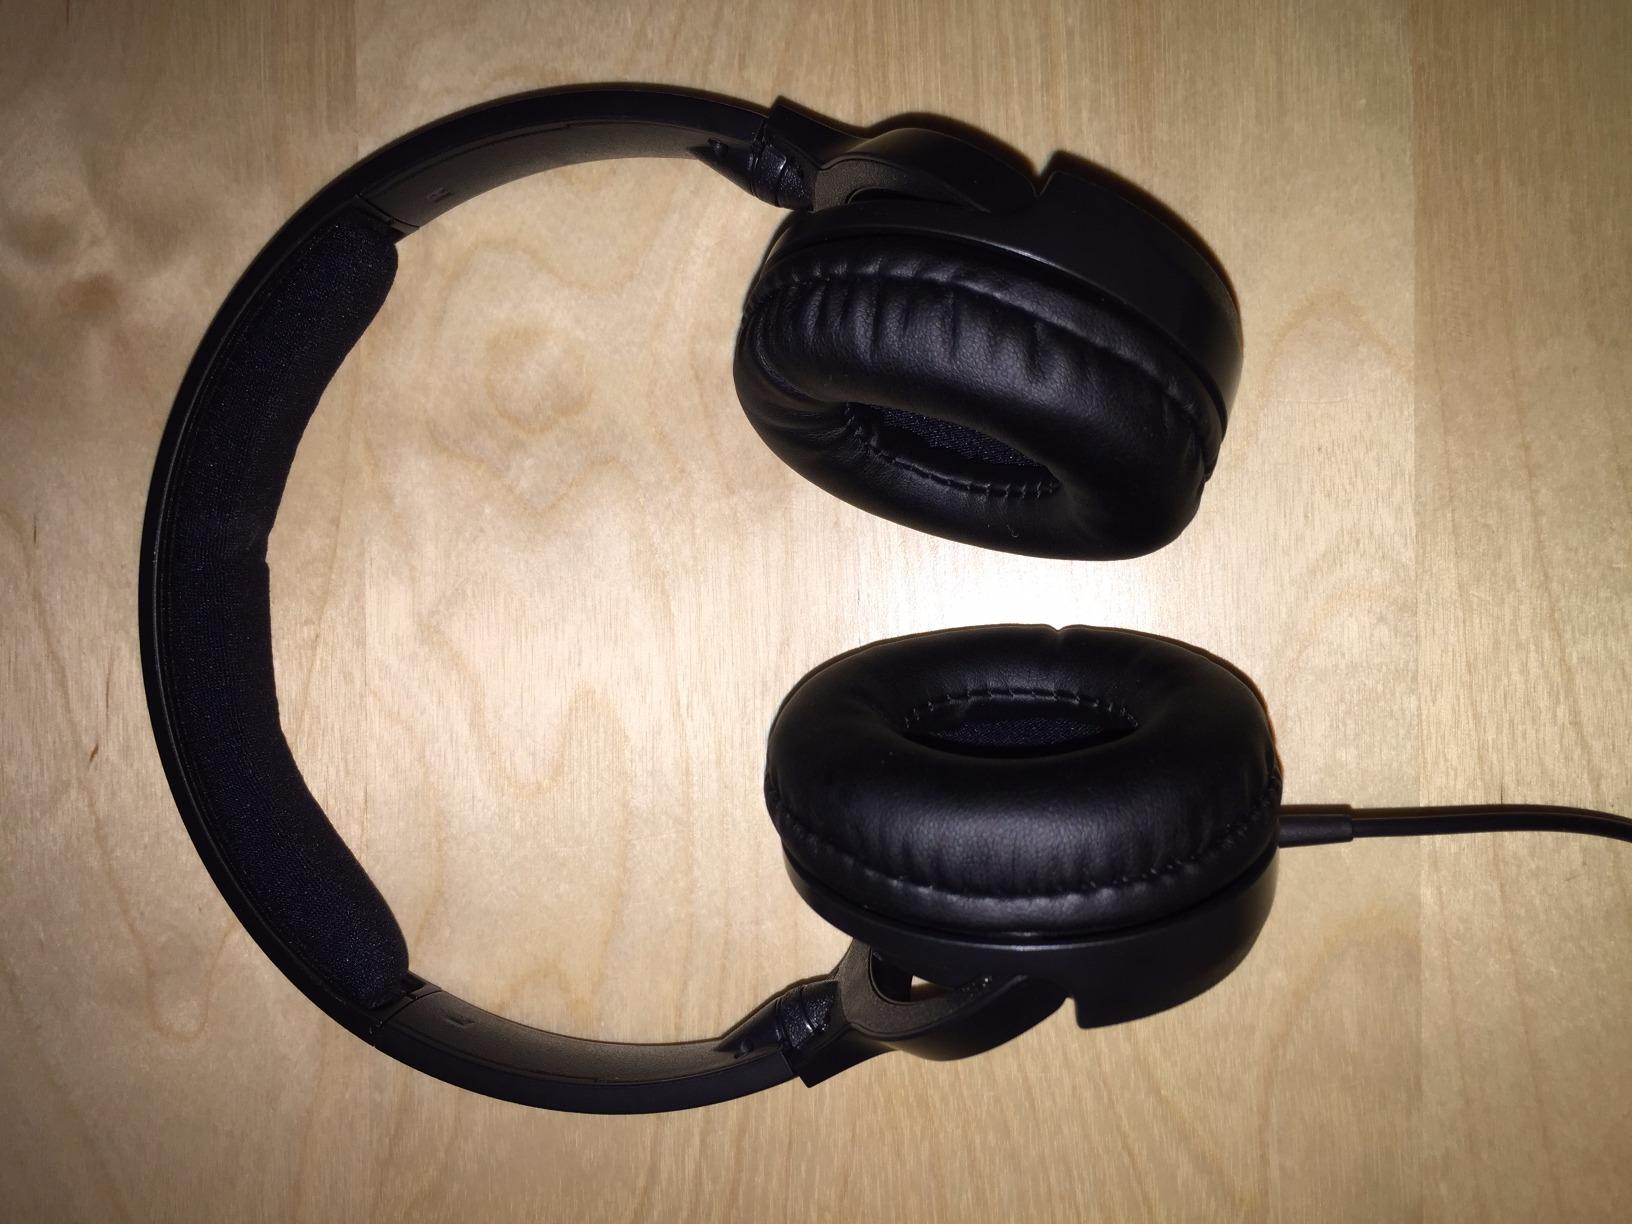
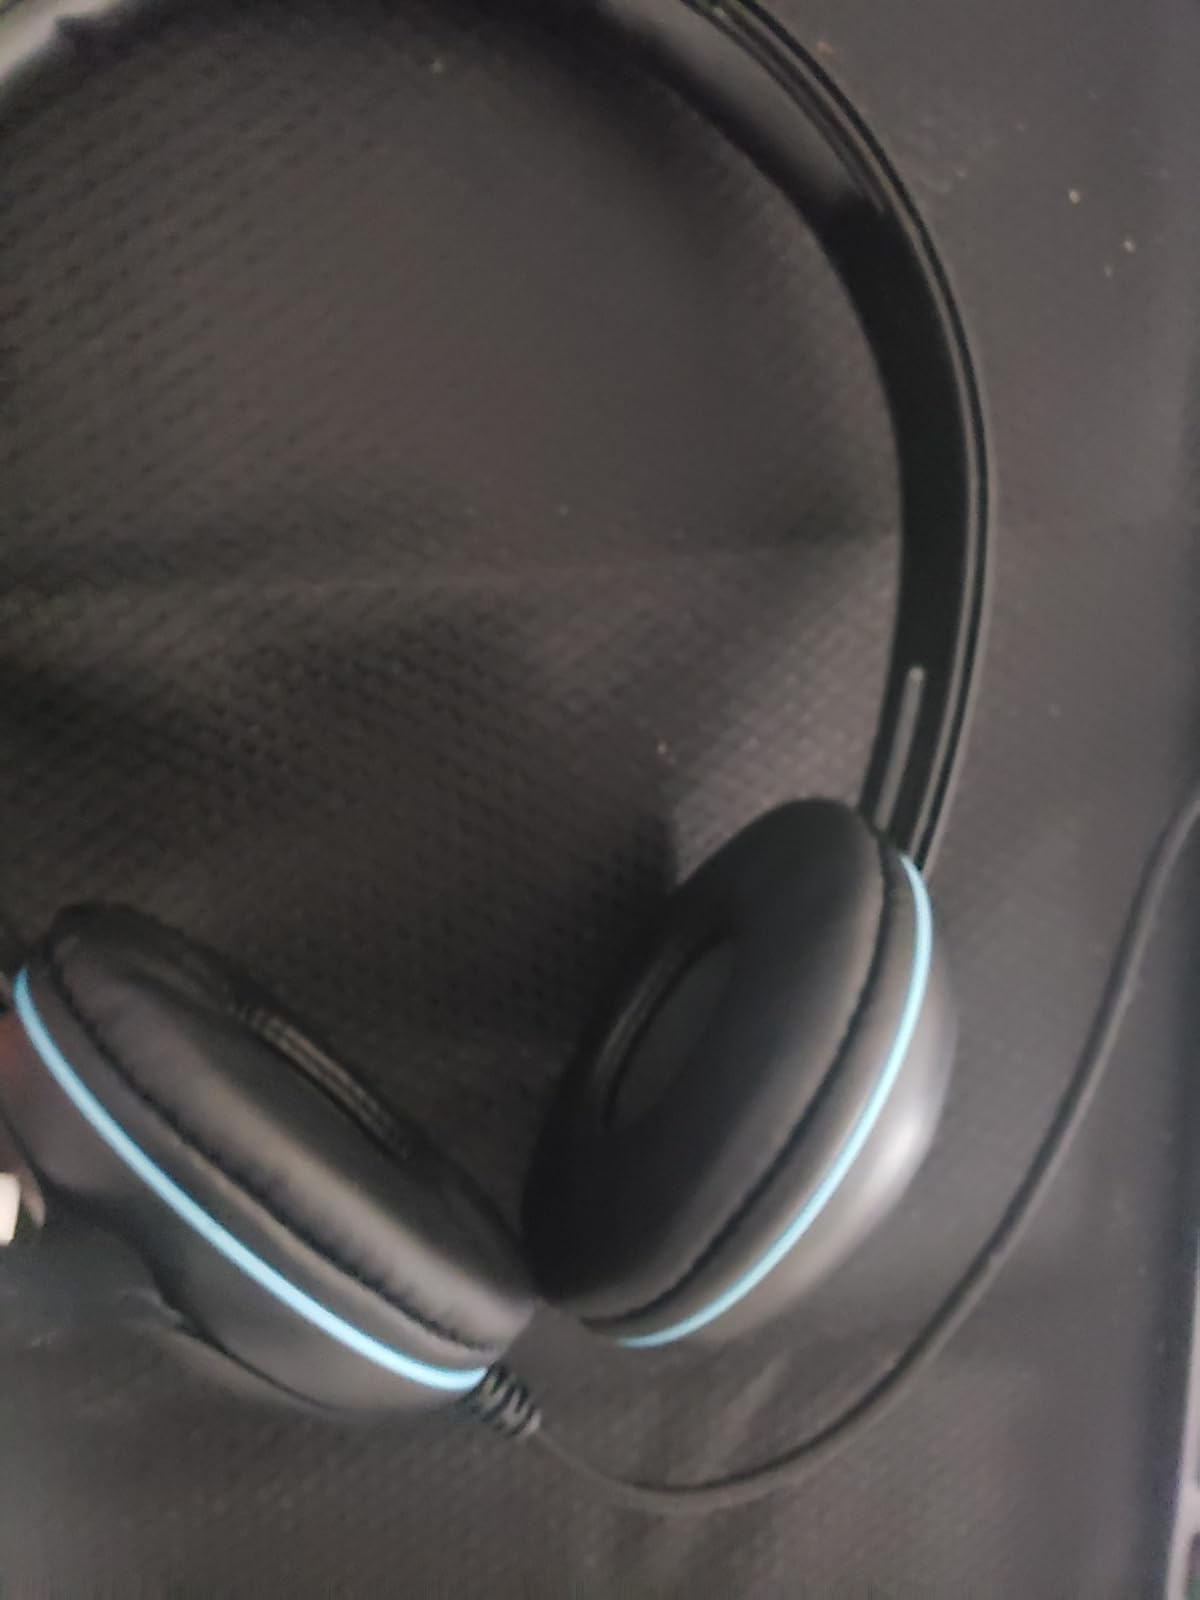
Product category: headphones
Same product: no